Revere, Massachusetts

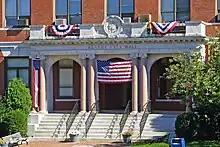
Revere City Hall days after the September 11 attacks

On the morning of July 28, 2014, an EF2 tornado touched down in nearby Chelsea and intensified as it entered the city of Revere, causing major damage to many buildings, including the Revere City Hall. It was the first tornado to hit Suffolk County since the National Weather Service began keeping records in 1950.